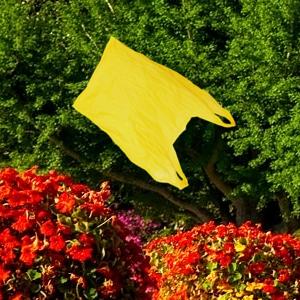
Label: plasticbags